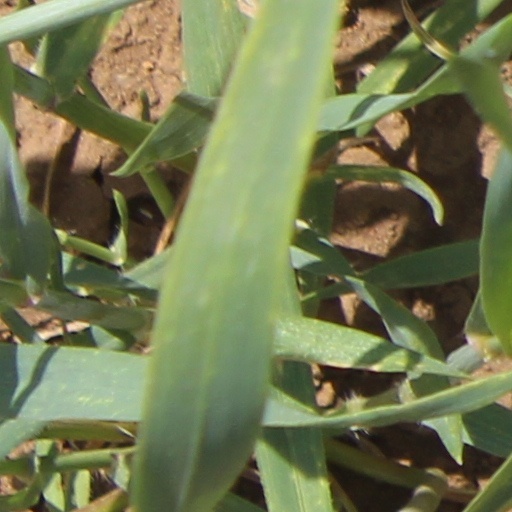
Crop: wheat